Toyota GR Super Sport Concept

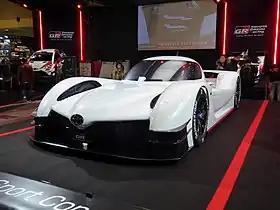
The GR Super Sport Concept on display at the 2018 Osaka Auto Messe

The Toyota GR Super Sport Concept is a two-seat concept sports car developed by Toyota under the Gazoo Racing brand.